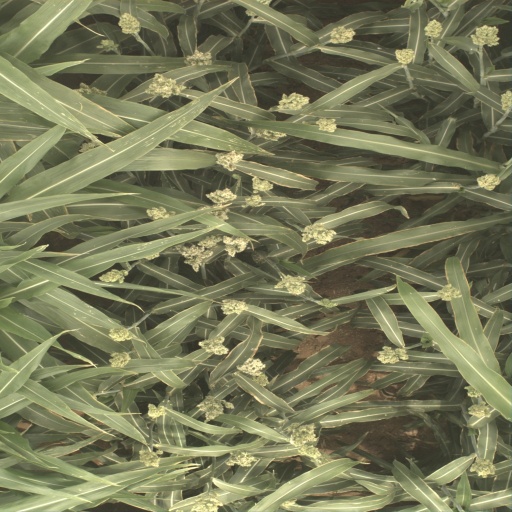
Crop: sorghum